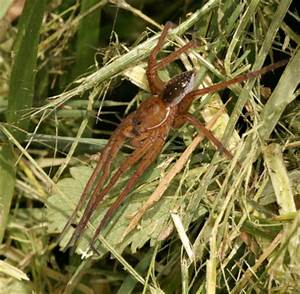
Label: spider